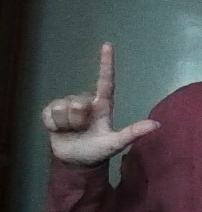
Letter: laam